Huni

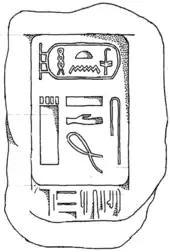
Granite cone uncovered on Elephantine and inscribed with Huni's cartouche

Huni is not a well attested pharaoh; most of the attestations only point indirectly to him. There are only two contemporary objects with his name.